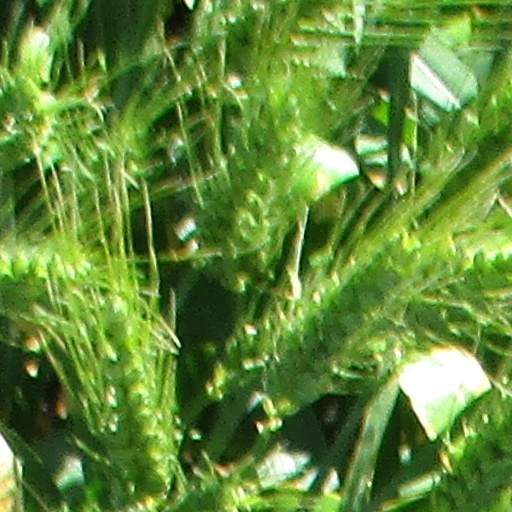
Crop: wheat